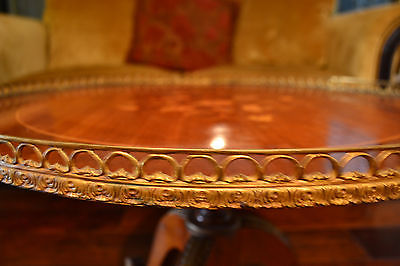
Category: table